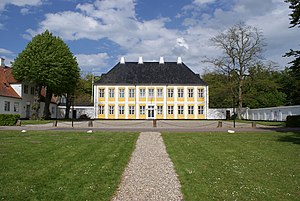
Sandbjerg Gods / Kursusvirksomheden
Sandbjerg Gods er nu en kursusejendom ejet af Aarhus Universitet. Det ligger 7 km nordvest for Sønderborg ved Als Sund i det det historiske område Sandbjerg på halvøen Sundeved i nærheden af Øster Sottrup og Nydam Mose. Palæet, forpagterboligen og avlsbygningerne blev ombygget af Universitetet og indrettet til kursusejendom. Sandbjerg Gods drives som en selvejende institution og tjener som Aarhus Universitets kursusejendom, men kan også benyttes til møder og uddannelsesaktiviteter uden tilknytning til universitetet.